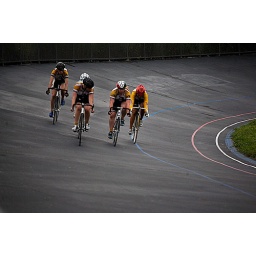
four army girls against a c3 girl who beat them